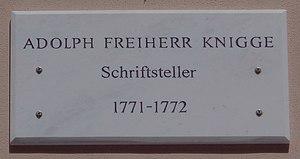
Freiherr Adolph Franz Friedrich Ludwig Knigge né le 16 octobre 1752 à Bredenbeck, près de Hanovre et mort le 6 mai 1796 à Brême, est un philosophe du siècle des Lumières, écrivain, compositeur, franc-maçon et membre des Illuminés de Bavière.